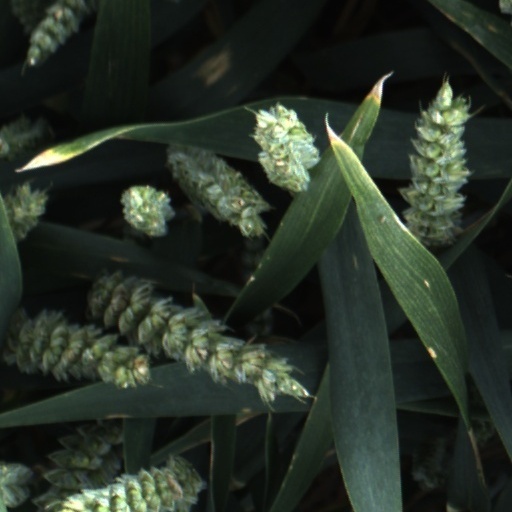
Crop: wheat